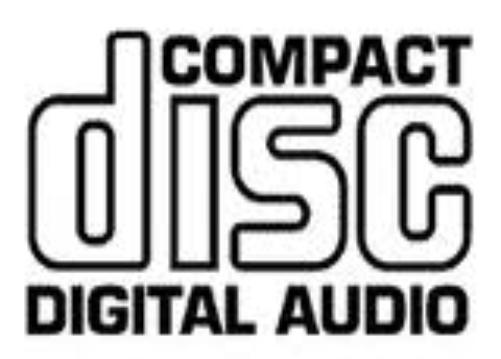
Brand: Compact
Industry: Electronic